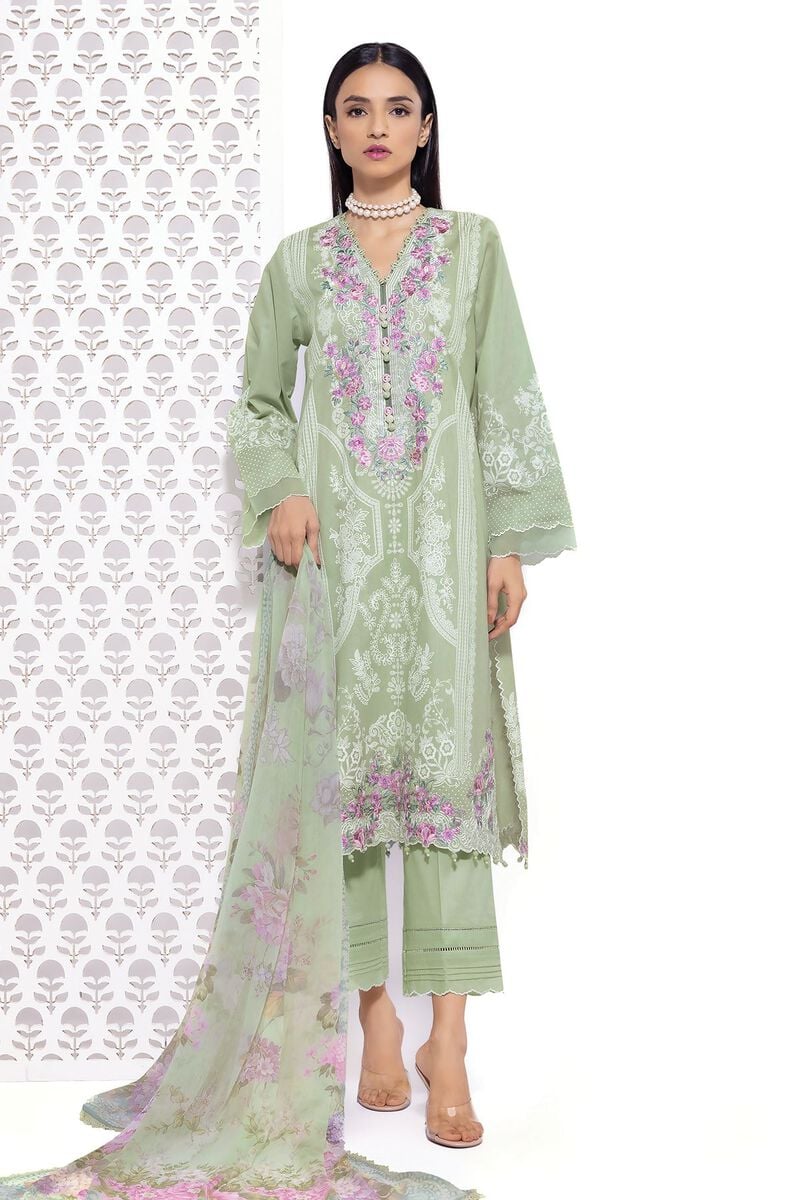
green multi embroidered salwar suit